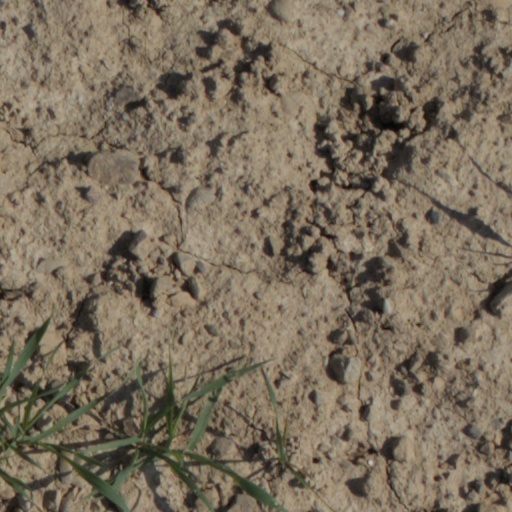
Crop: wheat